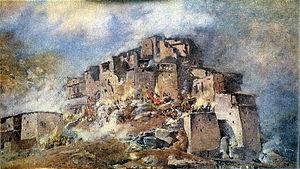
L'Hȏte et l'Invité est une épopée de l'écrivain géorgien Vaja-Pchavela.